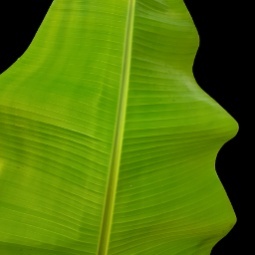
Label: Zinc